Air Diver

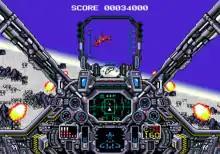
The player's fighter pursuing an enemy plane

"Air Diver" is a combat flight simulator similar to "After Burner", played in first-person view (from inside the cockpit). The player must pilot the fictional F-119D Stealth Fighter against terrorists operating out of the Middle East, waging a constant battle against U.S. forces and backed by several hostile governments, including the Soviet Union (although the back of the US package says that the terrorists are backed by extraterrestrial beings). Players must use their stealth capabilities to evade detection and free the globe from torment by oppressive anti-American regimes.